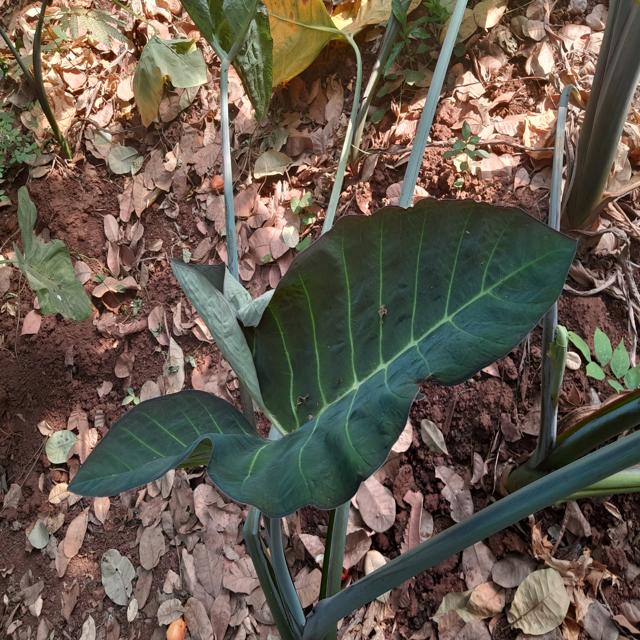
Label: Healthy